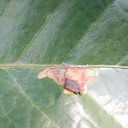
Label: Miner